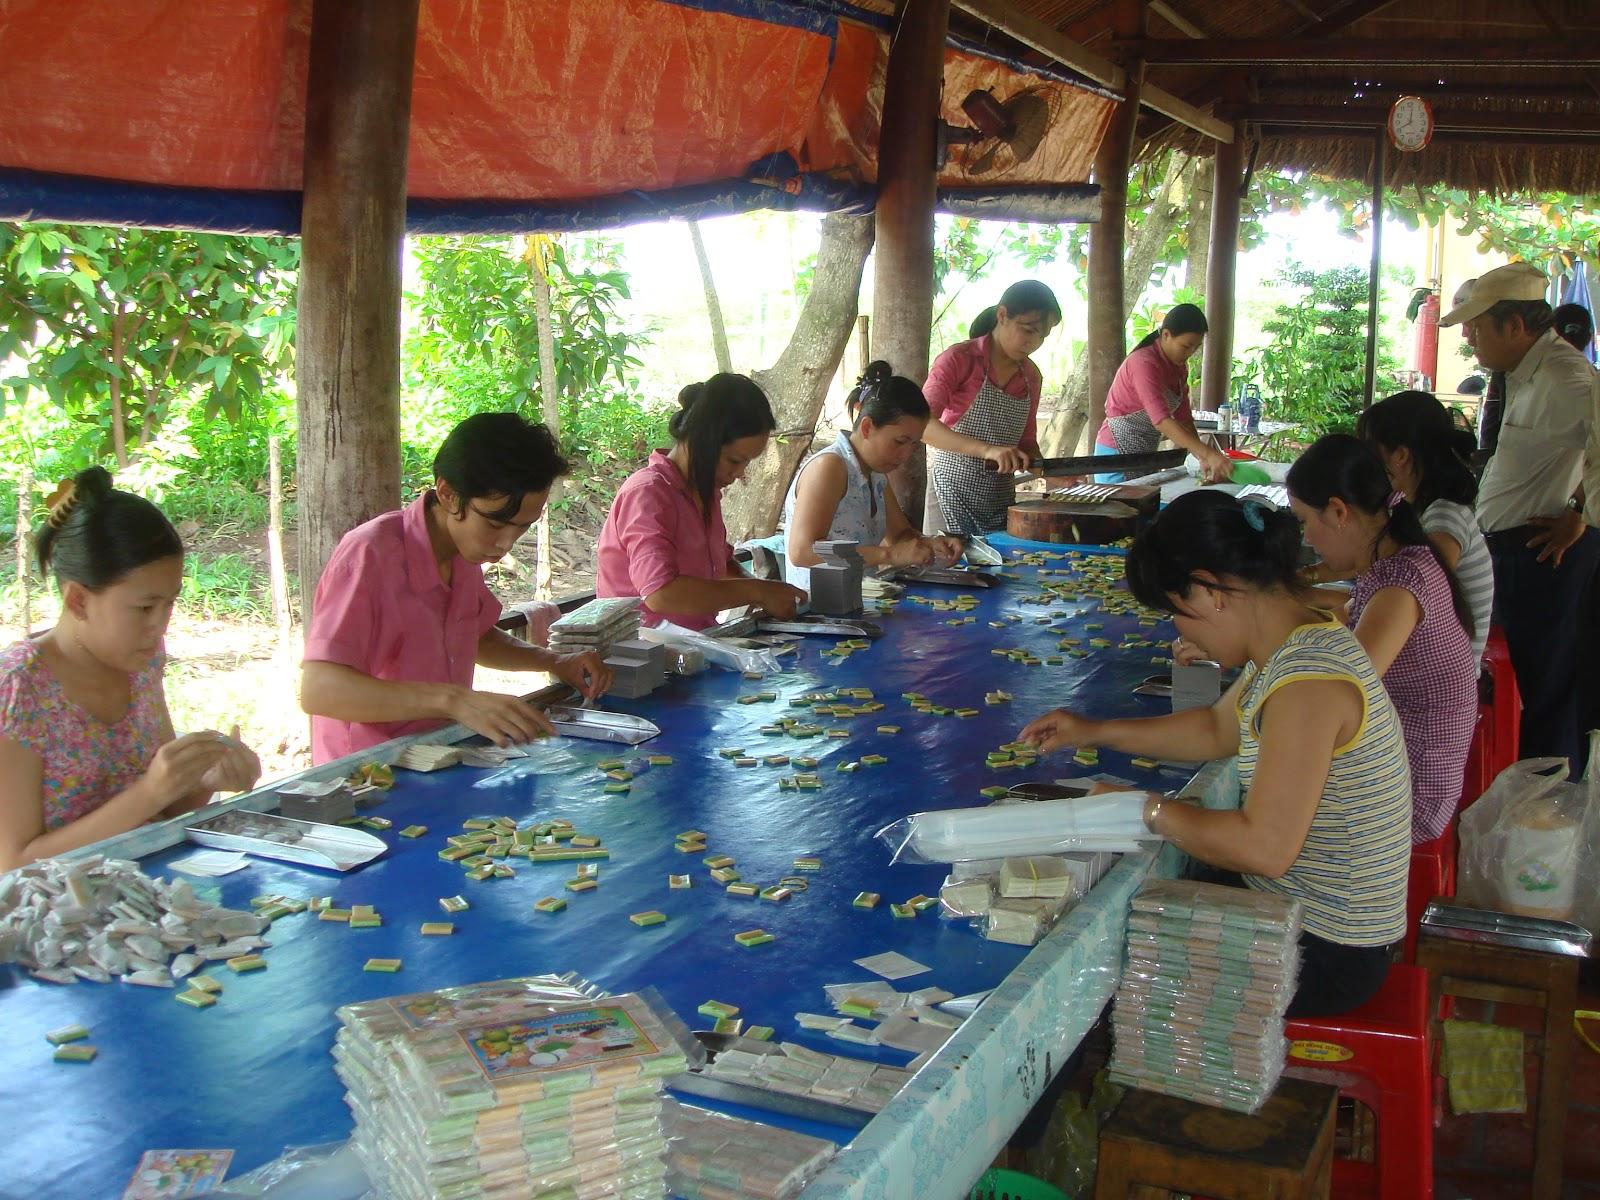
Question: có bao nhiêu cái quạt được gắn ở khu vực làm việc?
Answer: có một cái quạt được gắn ở khu vực làm việc